Stage Mother (1933 film)

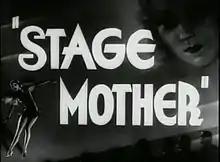
Image from the original theatrical trailer

"Stage Mother" was based on the novel of the same name by Bradford Ropes, whose earlier book "42nd Street" had been adapted into the successful 1933 film.